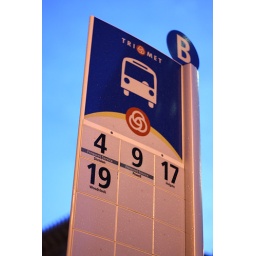
The first light of day is breaking but the bus stop sign is still illuminated by light bulbs downtown